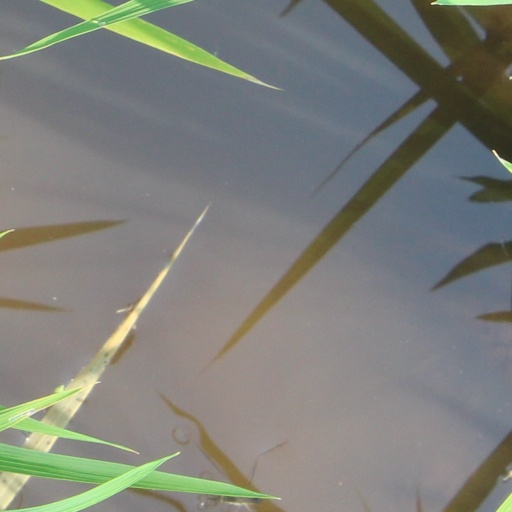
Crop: rice